Javianne Oliver

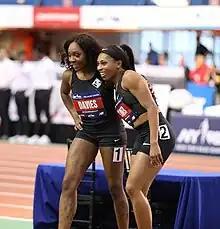
Oliver with Thelma Davies at the 2019 Millrose Games

Javianne Oliver (born December 26, 1994) is an American female track and field sprinter.